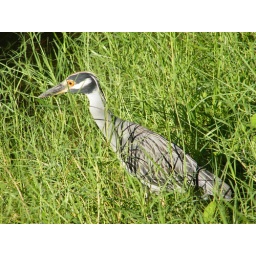
yellow crested night heron in the marvelous green grass ... the grass is especially vibrant because of all the rain this year.